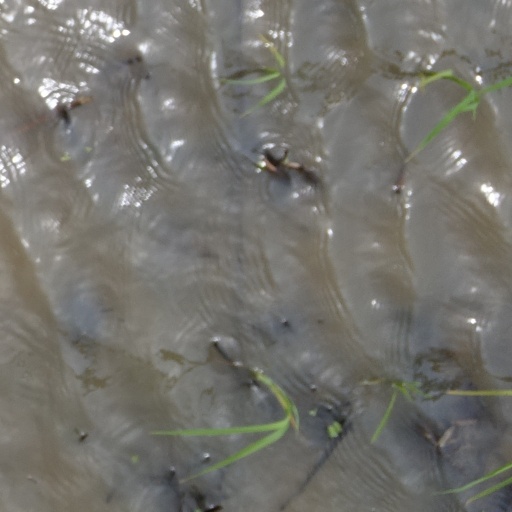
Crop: rice